University of Liberal Arts Bangladesh

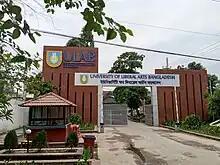
Main gate of University of Liberal Arts Bangladesh

University of Liberal Arts Bangladesh (ULAB) is a private liberal arts-based university in Mohammadpur, Dhaka, Bangladesh. Founded in February 2002, permission to open was received from the University Grants Commission (UGC) of Bangladesh in November 2003, pursuant to the Private University Act, 1992.